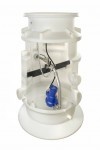
KSB Fertigpumpstation CK800 E NS 32-1 ex mit 1 Amarex N S 32-160/02 YLG-160
Anschlußfertige Einzelpumpstation in Kompaktbauweise mit Pumpenschacht für Erdeinbau aus Kunststoff (Polyäthylen), mit einer Abwassertauchmotorpumpe Amarex N in Ex-geschützter Ausführung, komplett mit Rohrleitungen und Armaturen. Pumpe mittels Kette problemlos von oben ein- zubringen und herauszuziehen. Fördermedium : _F_________________ Förderstrom : _Q______ m3/h Förderhöhe : _H______ m Lieferumfang der Pumpstation: Pumpenschacht aus Polyäthylen mit Über- wasserkupplung, korrosionsfrei, auf- triebssicher, nach DIN 1986-100, EN 752, EN 476 Schachtdurchmesser : 800 mm Schachttiefe : 1820 mm (mit Abdeckung) Schachtabdeckung : 600 mm entspr.DIN 1229/EN 124, Klasse A15 (begehbar) Zulauf : Zulaufmuffen 3 x DN 150 1 x DN 200 höhenversetzt,ver- schlossen Druckleitungsan- schluß : DN 32, Klemmverbin- dung Entlüftung und Kabelzuführung : 2 Anschlußstutzen DN 100, verschlos- sen (gegenüber- liegend) Rohrleitung bestehend aus: Traverse mit Kupplungsteil zur Aufnahme der Rohrleitung : Polyurethan Kugeleckventil : Edelstahl Kugelhahn : Edelstahl Druckrohr : Edelstahl Spülanschluss- möglichkeit : G 1 1/2" Schaltgerät LevelControl Basic 2 in Kunststoffgehäuse, Schutzart IP 54, für Innenraummontage. Anzeigeleuchten und Bedienfeld Hochwasseralarm integrierter Alarmsummer 85 dB(A) Betriebsstundenzähler / Schaltspiele je Pumpe Spannungsmessung, Phasenüberwachung Anzeige des Wasserstands potentialfreier Kontakt für Sammelstör- meldung. Motorschutzschalter je Pumpe Wasserstandsabhängige Niveausteuerung pneumatisch (Staudruckverfahren), einschl. Tauchglocke sowie 10 m PVC- Luftschlauch. Betriebsspannung : 3x400V AC,50/60 Hz Steuerspannung : 24 V DC Einschaltart : direkt 1 KSB Tauchmotorpumpe Amarex in Grauguß- ausführung mit thermischem Motorschutz und zweitem Sicherungskreis zum Anschluß an ein Thermistorauslösegerät mit Wie- dereinschaltsperre
Brand: KSB
Category: Hardware > Hardware Pumps > Sump, Sewage & Effluent Pumps